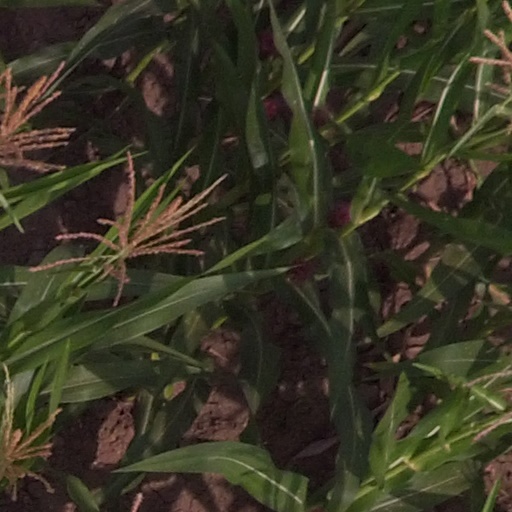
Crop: maize; corn